Fahlin SF-2 Plymocoupe

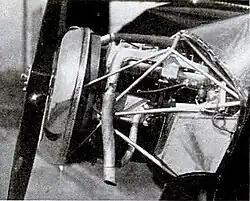
The left side of the engine

The SF-2 engine was required to pass two series of tests before being granted the ATC (Approved Type Certificate) which would allow it to be used in aircraft flight applications. The regulations required a government-run 50-hour test on the Chrysler engine and an additional 100-hour test undertaken by the manufacturer itself. Chrysler was willing at the time to participate in the process because it forecast increased demand for aviation-related applications of its automobile engines. The engine passed all necessary tests. At the same time the Bureau of Air Commerce asked Fahlin Aircraft Company in Marshall, MO to manufacture an airplane which would be used to test the certified engine in flight.